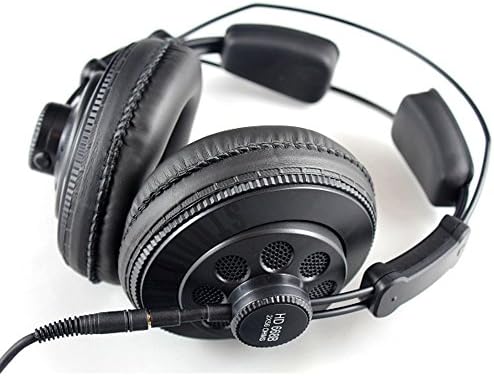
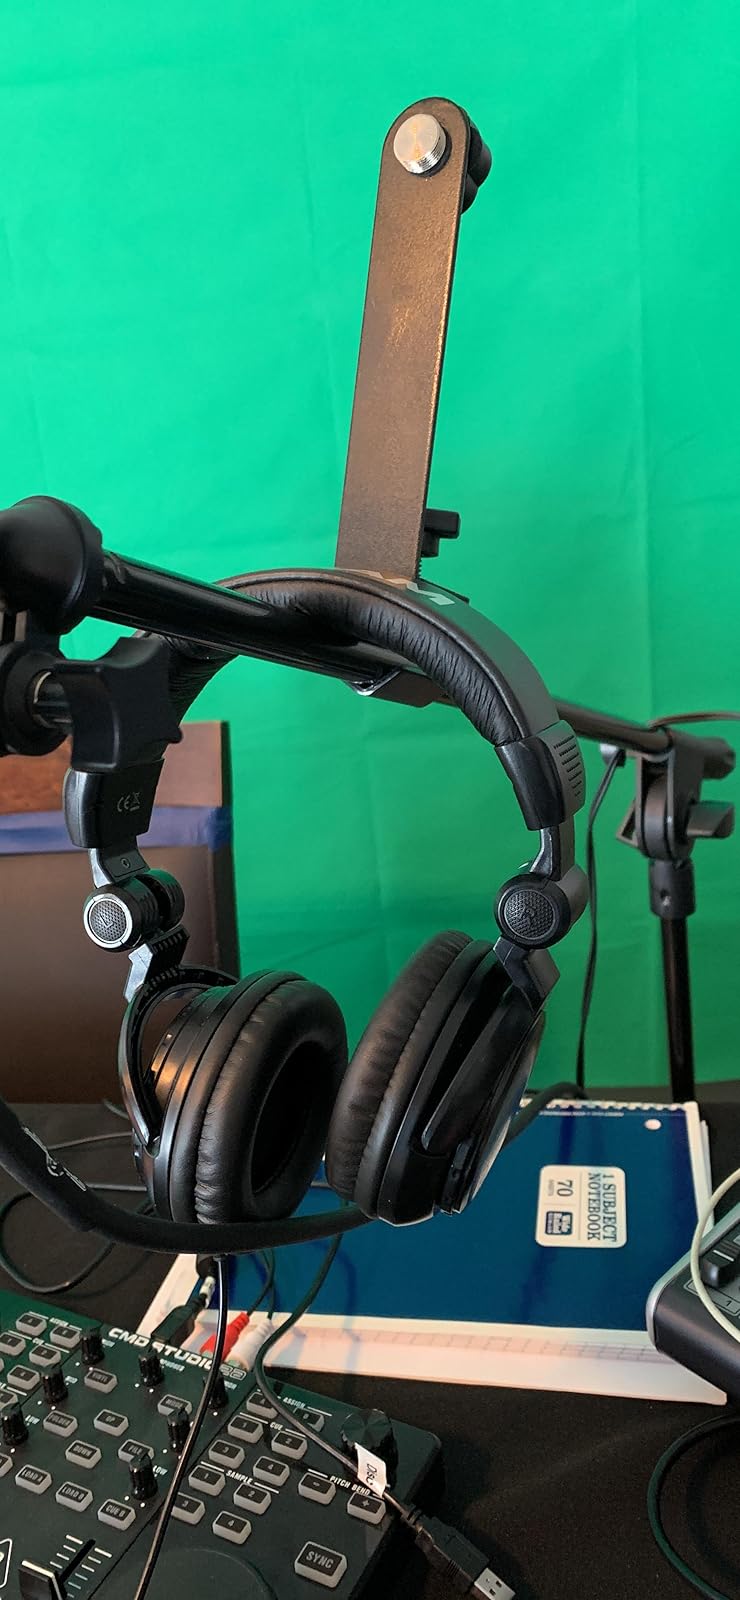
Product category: headphones
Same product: no